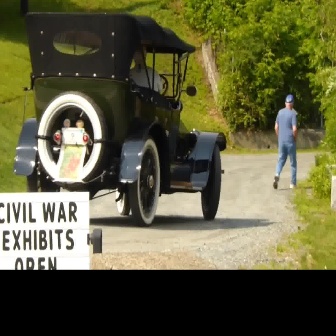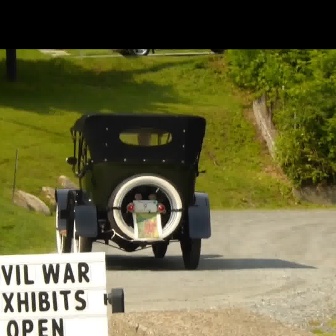
  Please identify the target specified by the bounding box [11,12,226,226] in the first image and locate it in the second image. Return the coordinates in [x_min,y_min,x_max,y_max] format.
Answer: [52,112,210,270]